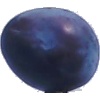
Label: Plum 3